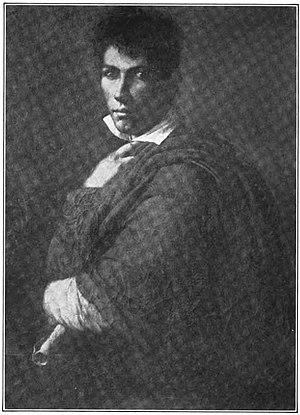
Pietro Bonanni, né le 26 novembre 1792 à Carrare et mort le 15 juin 1821 à Washington, est un peintre italien actif aux États-Unis.